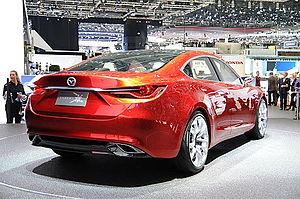
Salon international de l'automobile de Genève 2012
La Mazda Takeri est un concept car du constructeur automobile Japonais Mazda, présenté au salon de Tokyo en 2011.